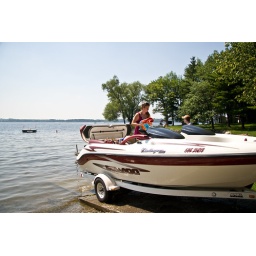
Getting the boat in the water